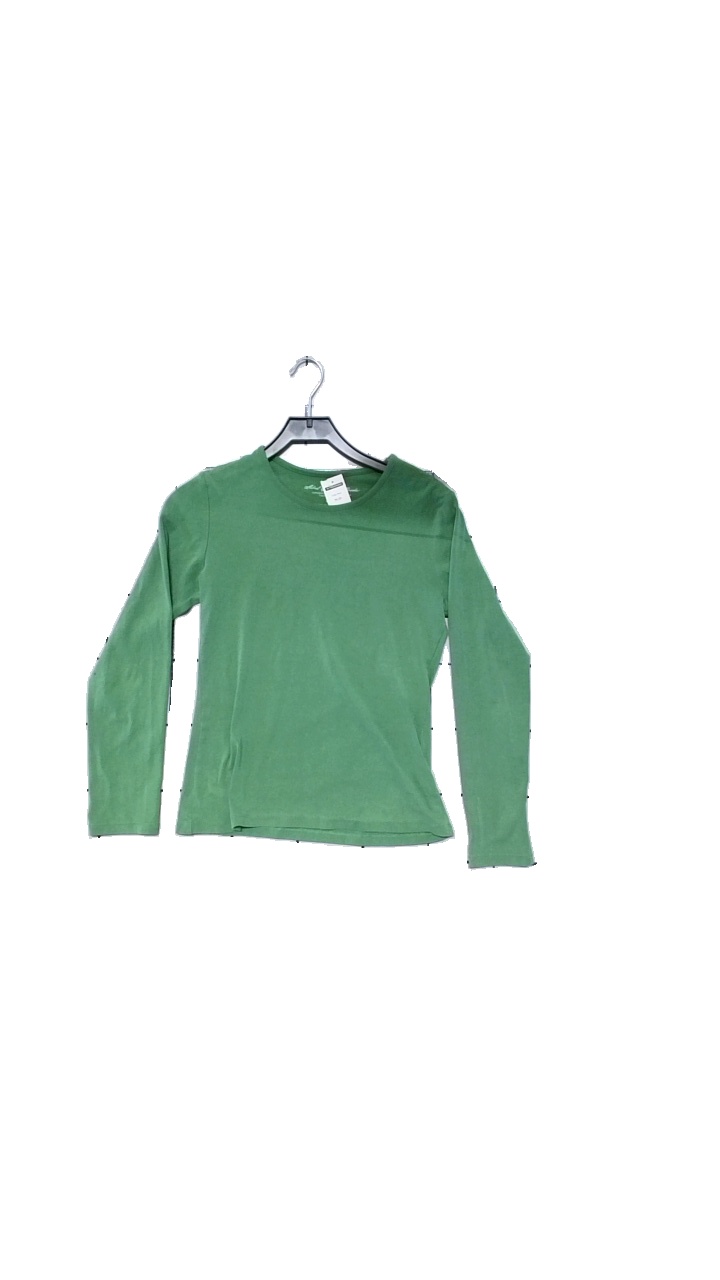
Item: Top (Ladies)
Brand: Logg (h&m)
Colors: Green
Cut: Regular
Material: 50% organic cotton, 47% cotton, 3% elastane
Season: All
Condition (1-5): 4
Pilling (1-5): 4
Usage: Reuse
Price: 50-100